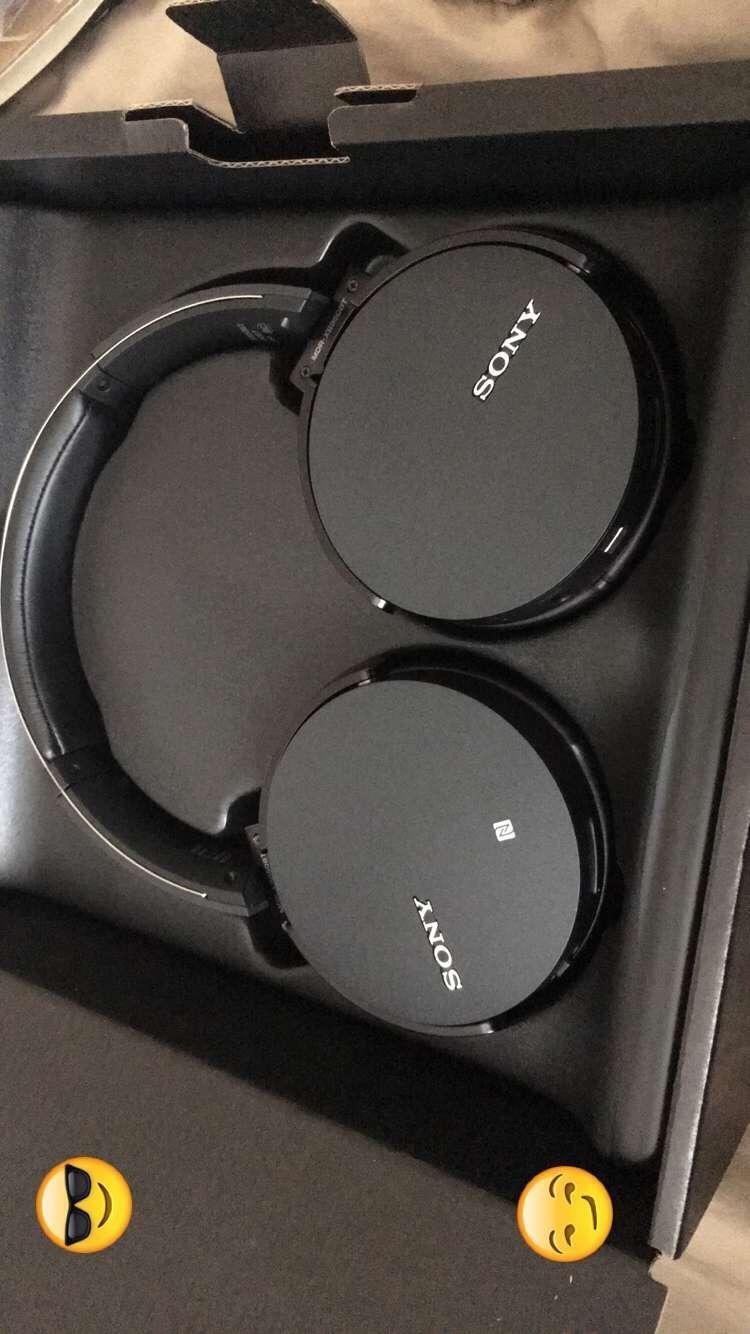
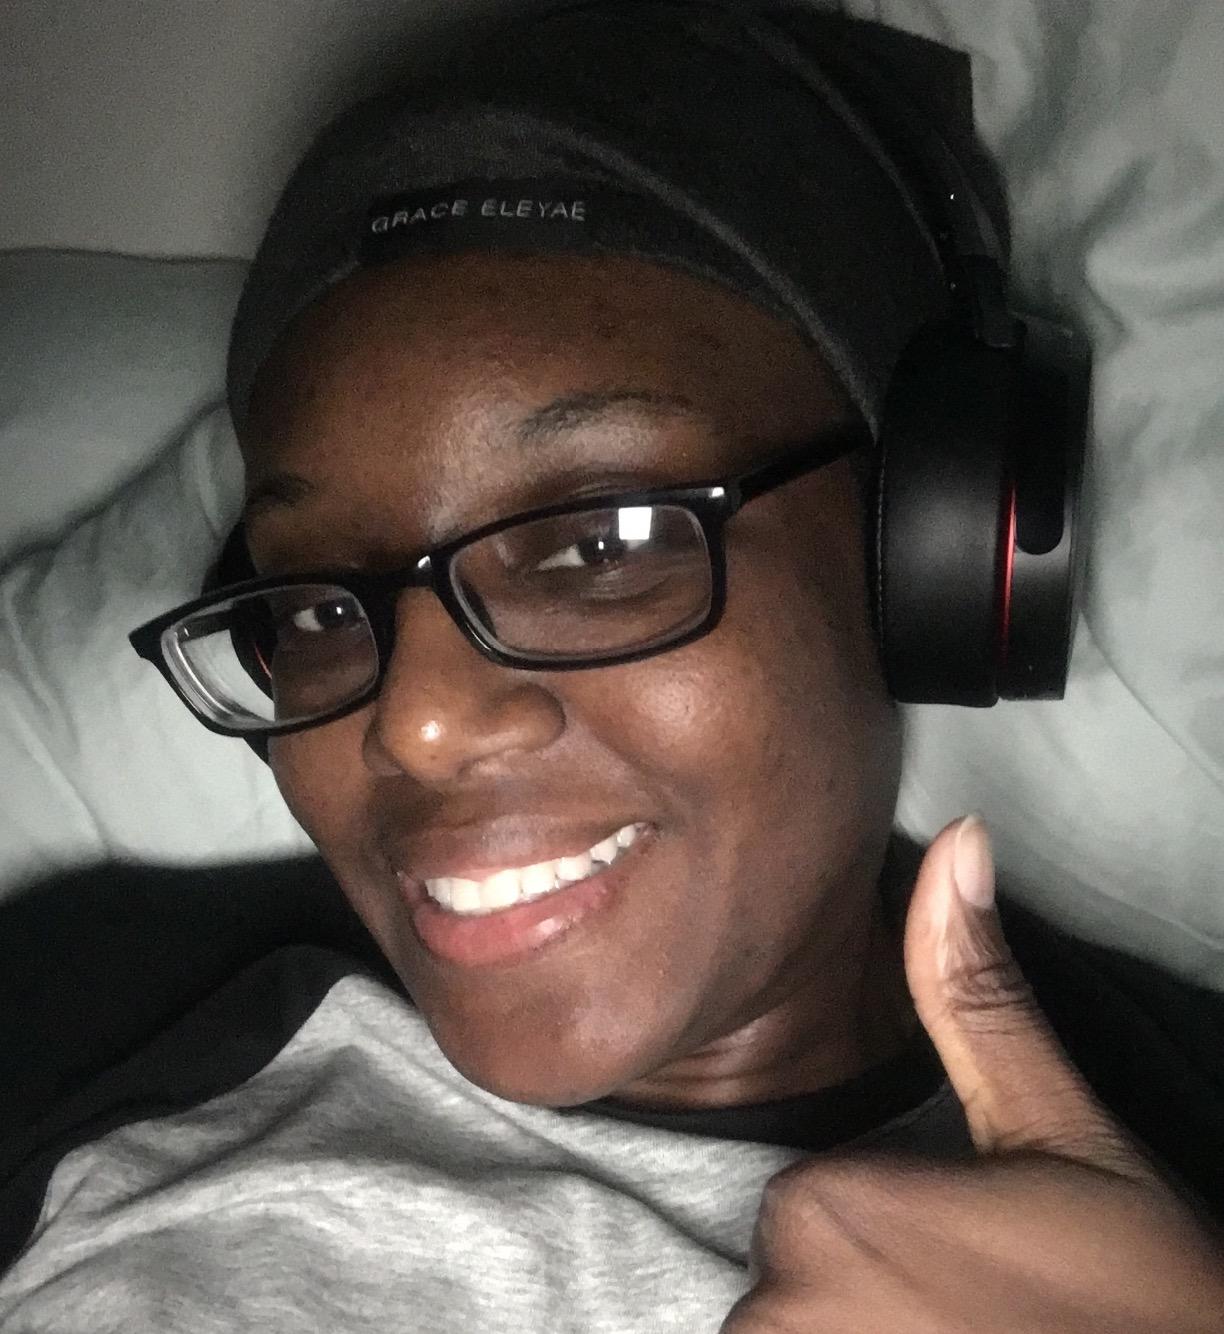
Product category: headphones
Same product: yes